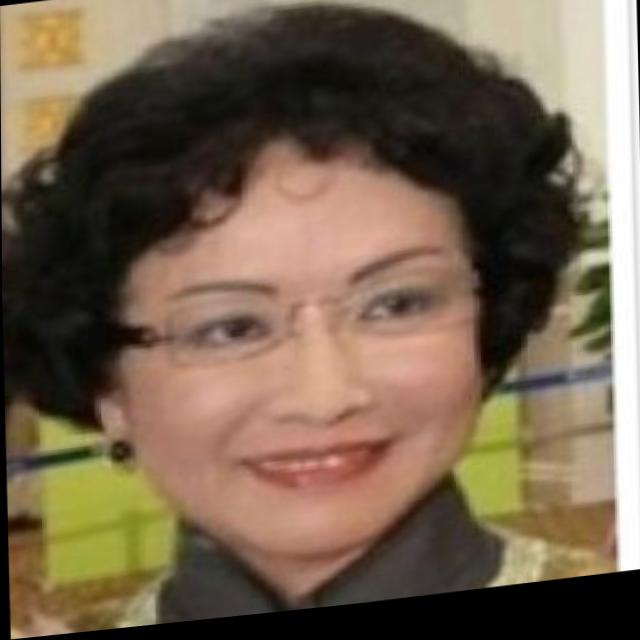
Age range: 45-64